Jean Sarrailh

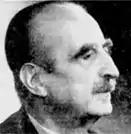

Jean Sarrailh (14 October 1891 – 28 February 1964) was a French historian who specialized in the history and culture of Spain in the 18th and 19th centuries.